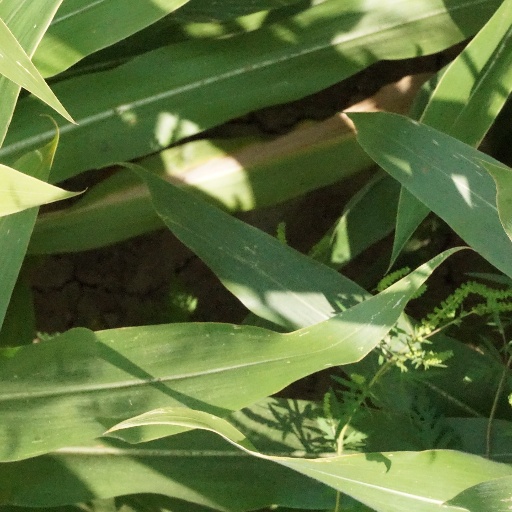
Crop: maize; corn